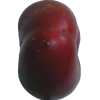
Label: nectarine_flat